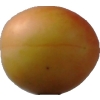
Label: cherry_wax